Barbara Shelley

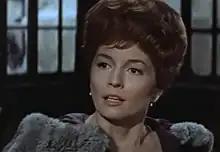
Barbara Shelley in "Rasputin the Mad Monk"

Barbara Shelley (born Barbara Teresa Kowin; 13 February 1932 – 3 January 2021) was an English film and television actress. She appeared in more than a hundred films and television series. She was particularly known for her work in horror films, notably "Village of the Damned"; ""; "Rasputin, the Mad Monk" and "Quatermass and the Pit".